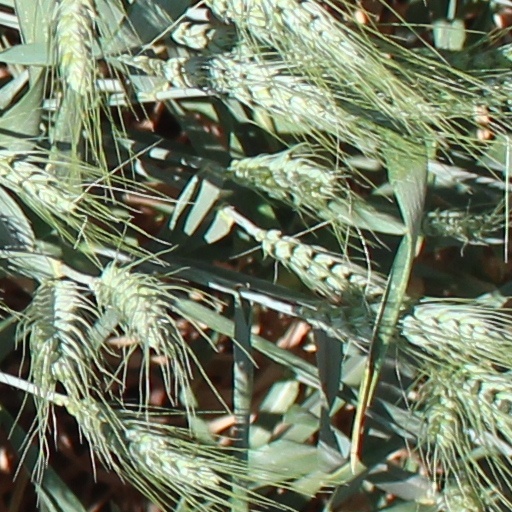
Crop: wheat